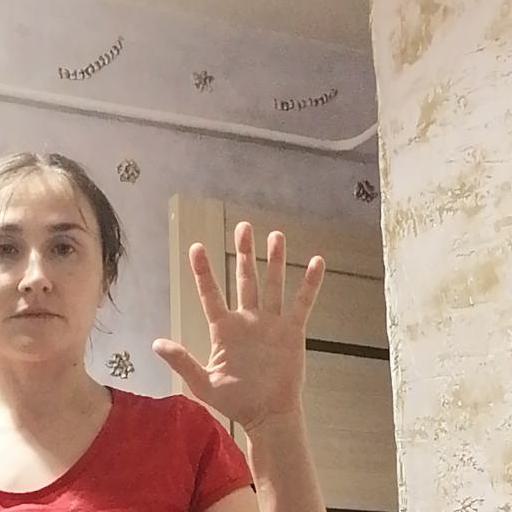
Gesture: palm